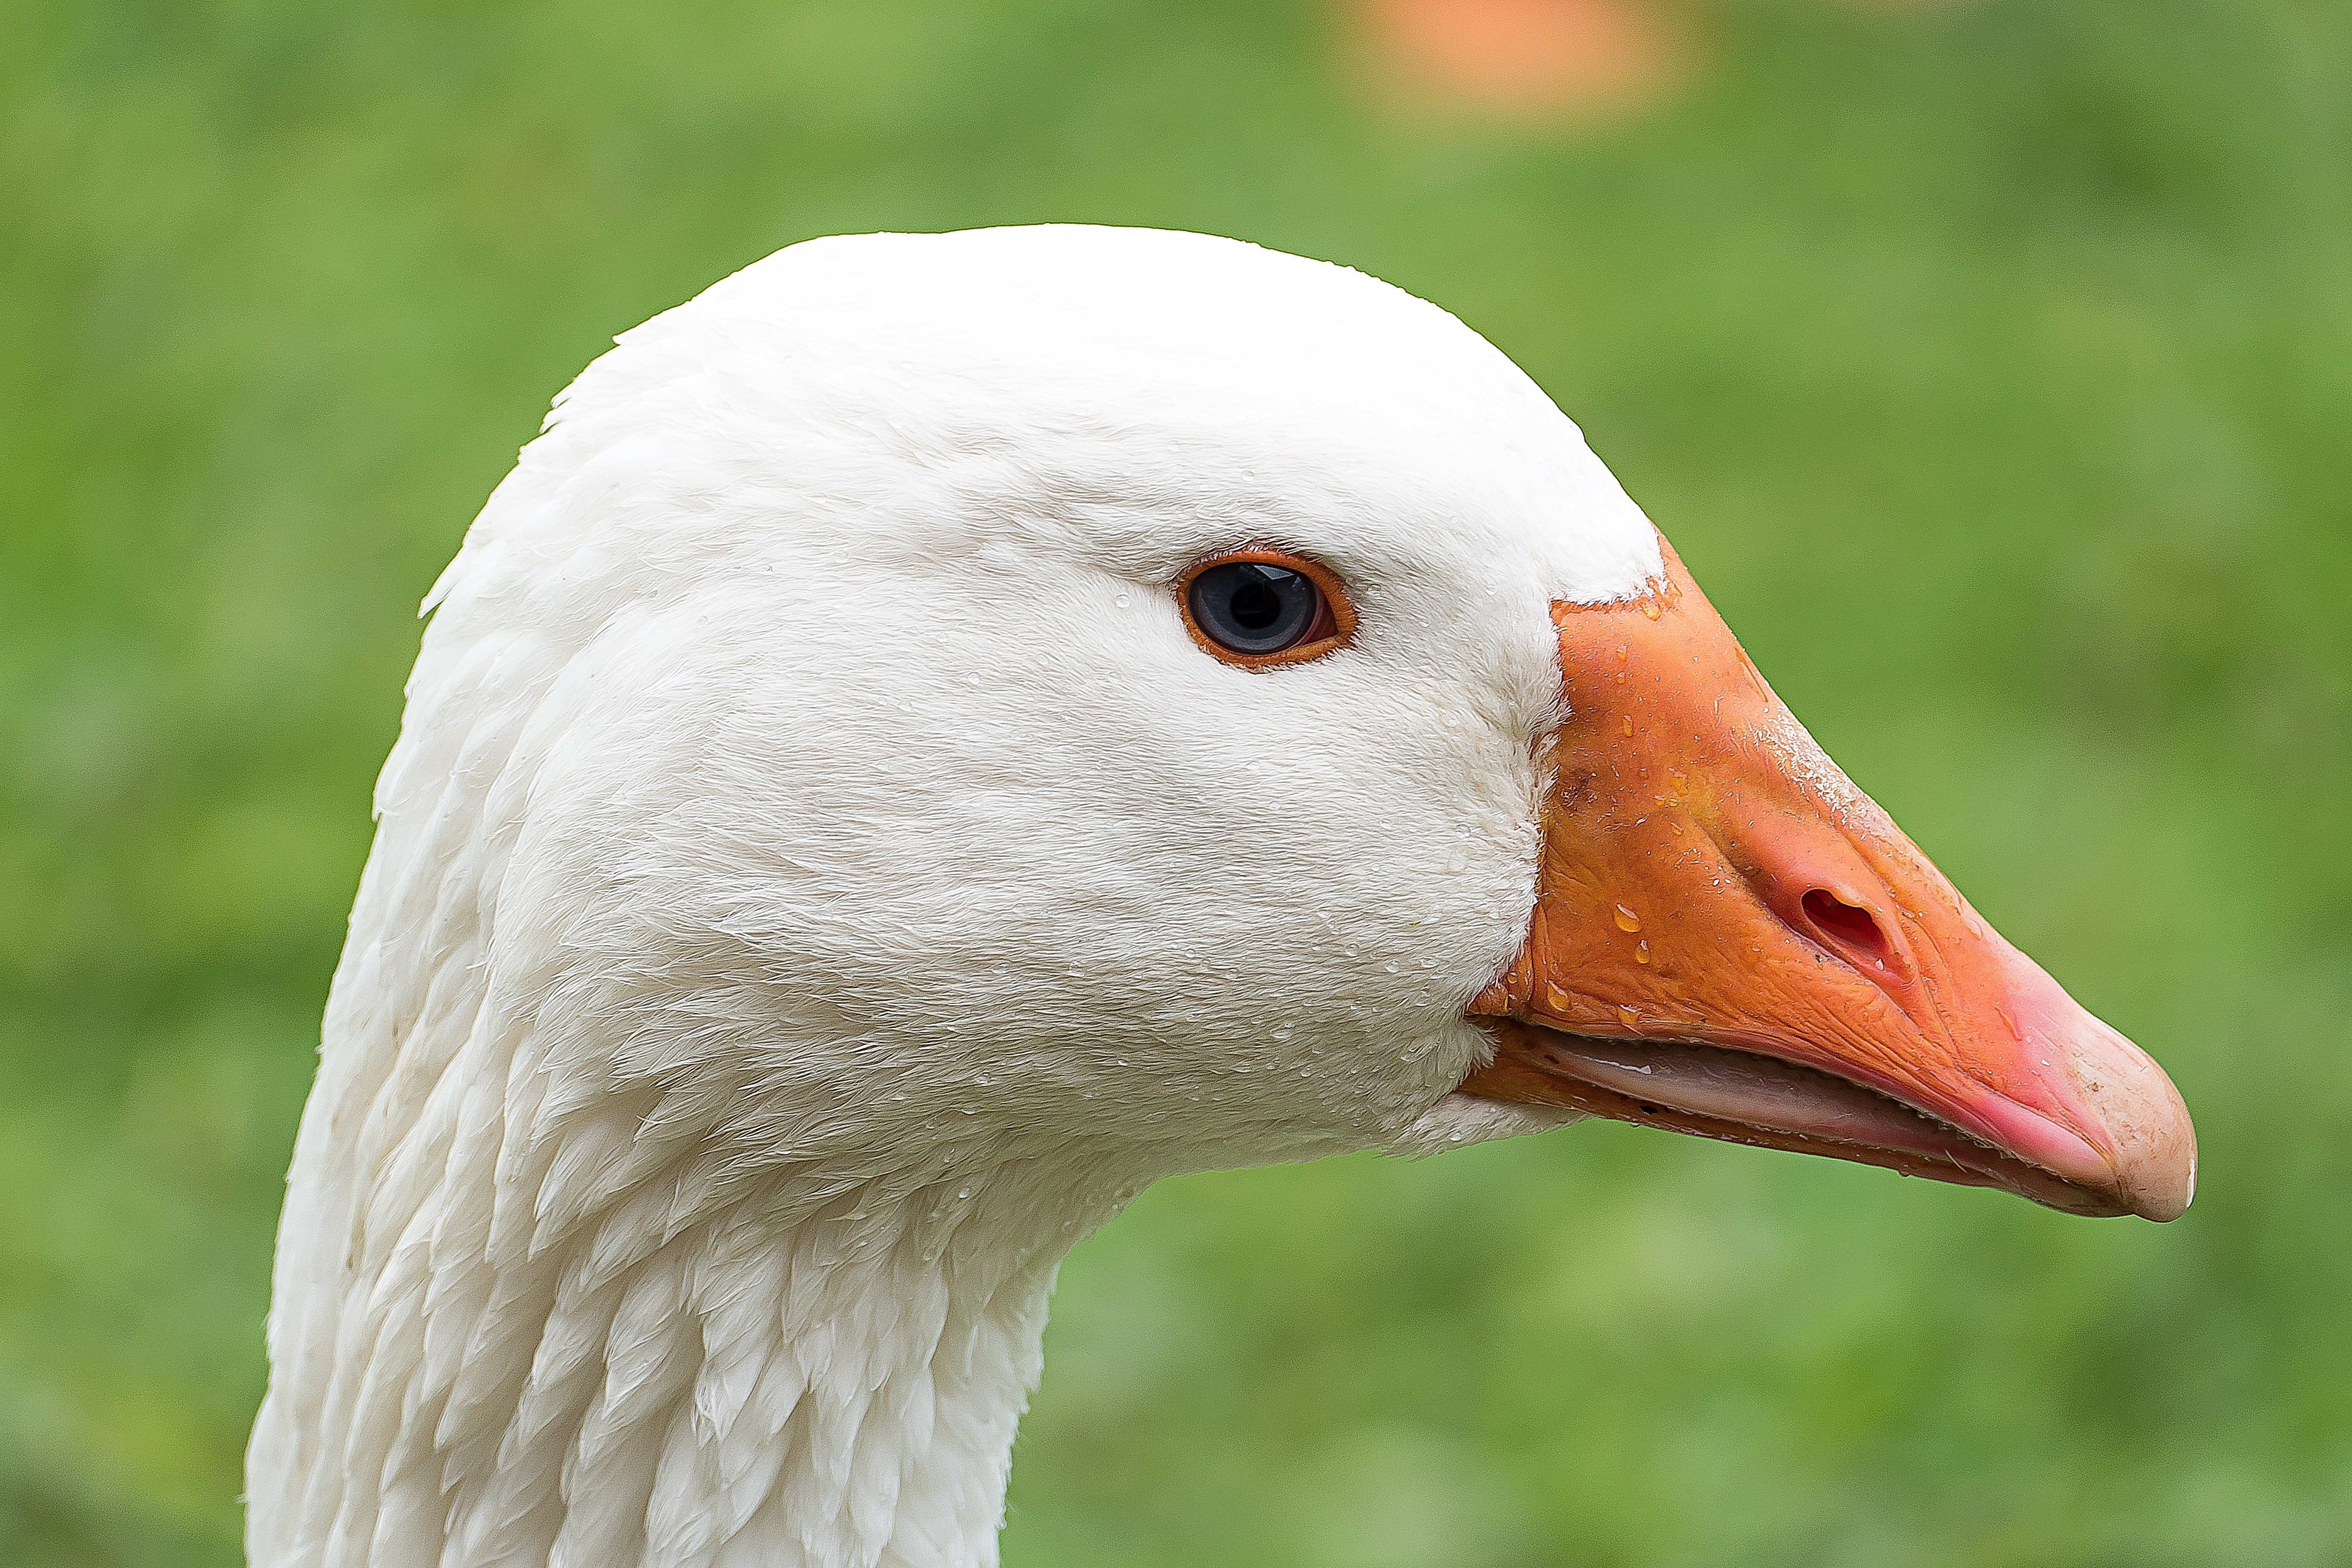
bird, vertebrate, beak, goose, water bird, ducks, geese and swans, duck, close up, waterfowl, grass, livestock, wildlife, fowl